Gloucestershire Regiment

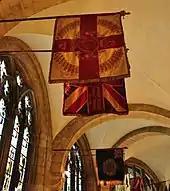
The regimental colours in Gloucester Cathedral

In 1872, the Cardwell Reforms began the process of organising the British Army along county lines based on two-battalion line infantry regiments, a process that was completed by the Childers Reforms nine years later. As a result, the 28th and 61st Regiments were amalgamated in 1881 to form the Gloucestershire Regiment, headquartered at Horfield Barracks in Bristol. The reforms also added the county's auxiliary forces to the regiment's establishment, and at its formation it thus comprised two regular, two militia and two volunteer battalions: